Cinema of Europe

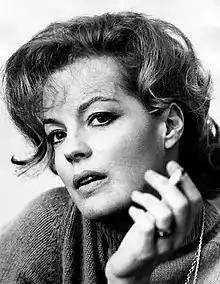
Romy Schneider, an early star of the Heimatfilm

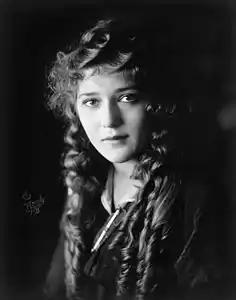
Mary Pickford

German expressionism surfaced as a German art movement in the early 20th century. The focus of this movement was at the inner ideas and feelings of the artists over the replication of facts. Some of the characteristic features of German expressionism were bright colours and simplified shapes, brushstrokes and gestural marks.